Bombing of Milan in World War II

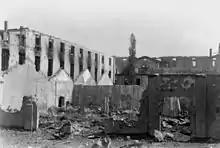
Destroyed factories in Milan

Bombings were renewed during August 1940. On the night of 13/14 August, three bombers dropped bombs and propaganda leaflets; the target was again the Caproni plant which however was not hit, while several buildings along a few streets were, with 15 killed and 44 wounded. On the night of 15/16 August another raid ensued, but the reaction of the anti-aircraft batteries shot down one Vickers Wellington bomber, and induced the others to drop their load over the towns of Merate and Mariano Comense. On the night of 18/19 August another bombing by four planes hit the Innocenti and Caproni plants and the Linate Airport. On the night of 26 August, eleven bombers bombed the Idroscalo.